Atjeh-class cruiser

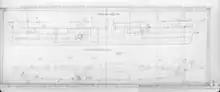
First design of the "Atjeh" class

The first requirements for the ship were determined by Minister for the Navy, Taalman Kip, who had been appointed in May 1874. These called for a ship of no more than 200 men, costing less than 1.5 million guilders. It would be armed with one central 23 cm Armstrong RML, two 18 cm Armstrong RML (fore and aft) and four 12 cm breechloaders. The machines could not be compound, and cruising speed should be , with a trial speed of . The proposed design was a ship long between perpendiculars, had a beam, a draft, and displacement.